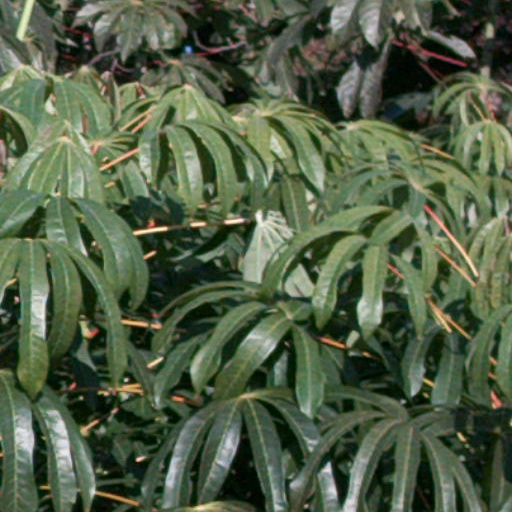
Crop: cassava